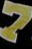
Number: 7